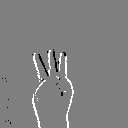
ASL letter: w